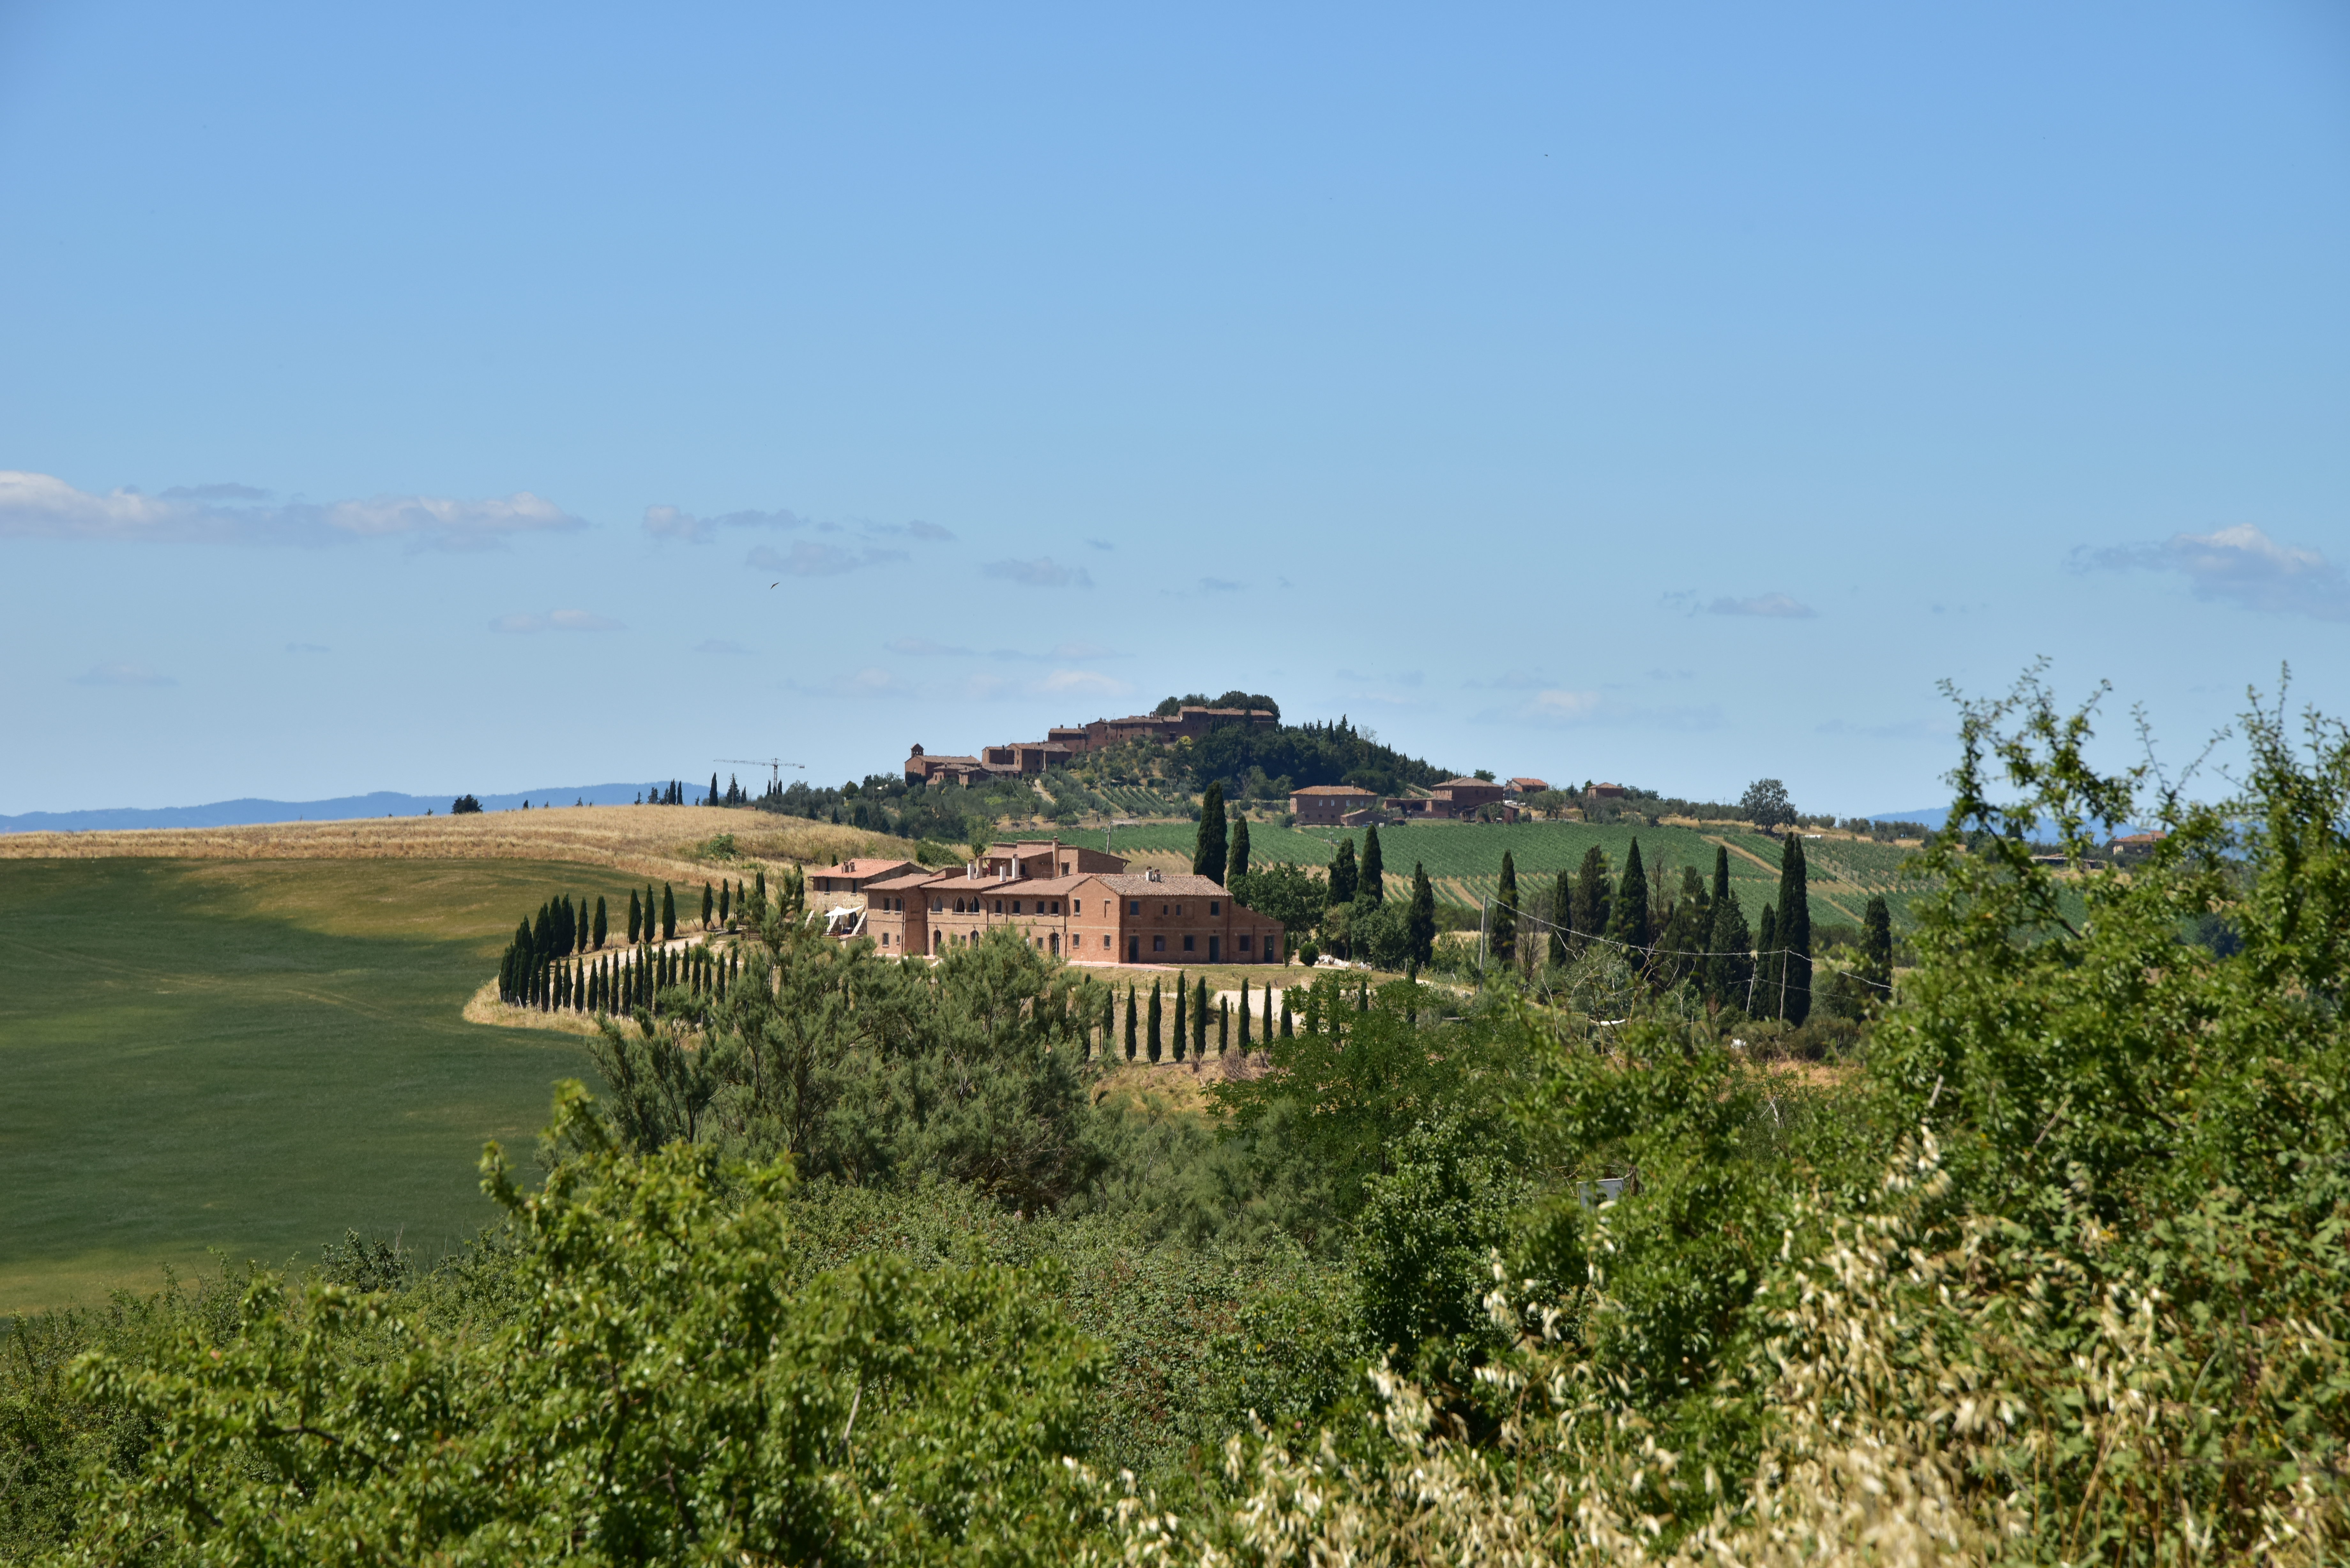
natural, sky, plant, cloud, plant community, natural landscape, land lot, grass, tree, terrain, plain, grassland, mountainous landforms, landscape, meadow, cumulus, horizon, grass family, prairie, mountain, hill, road, plateau, field, city, hill station, pasture, house, shrubland, steppe, chaparral, nature reserve, shrub, rock, escarpment, wildflower, agriculture, headland, village, forest, mountain range, soil, ranch, coast, savanna, wildlife, ocean, farm, plantation, vacation, badlands